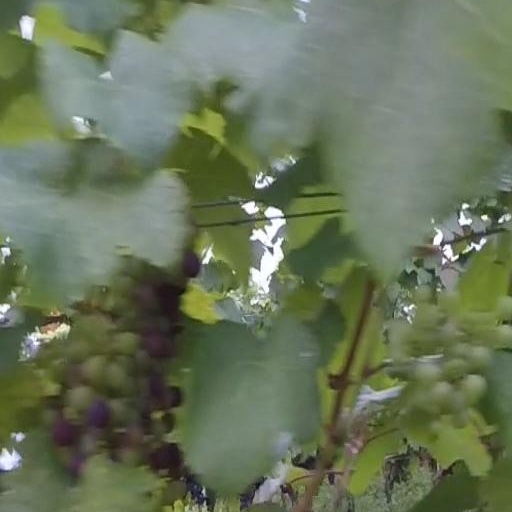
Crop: grape